Black Forest

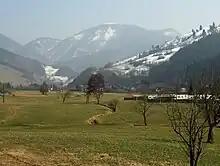
The Belchen in the Southern Black Forest with its bare dome, seen from Münstertal

At the Feldberg in the Southern Black Forest is the range's highest summit. Also in the same area are the Herzogenhorn (1,415 m) and the Belchen (1,414 m). In general the mountains of the Southern or High Black Forest are higher than those in the Northern Black Forest. The highest Black Forest peak north of the Freiburg–Höllental–Neustadt line is the Kandel (1,241.4 m). Like the highest point of the Northern Black Forest, the Hornisgrinde (1,163 m), or the Southern Black Forest lookout mountains, the Schauinsland (1,284.4 m) and Blauen (1,164.7 m) it lies near the western rim of the range.